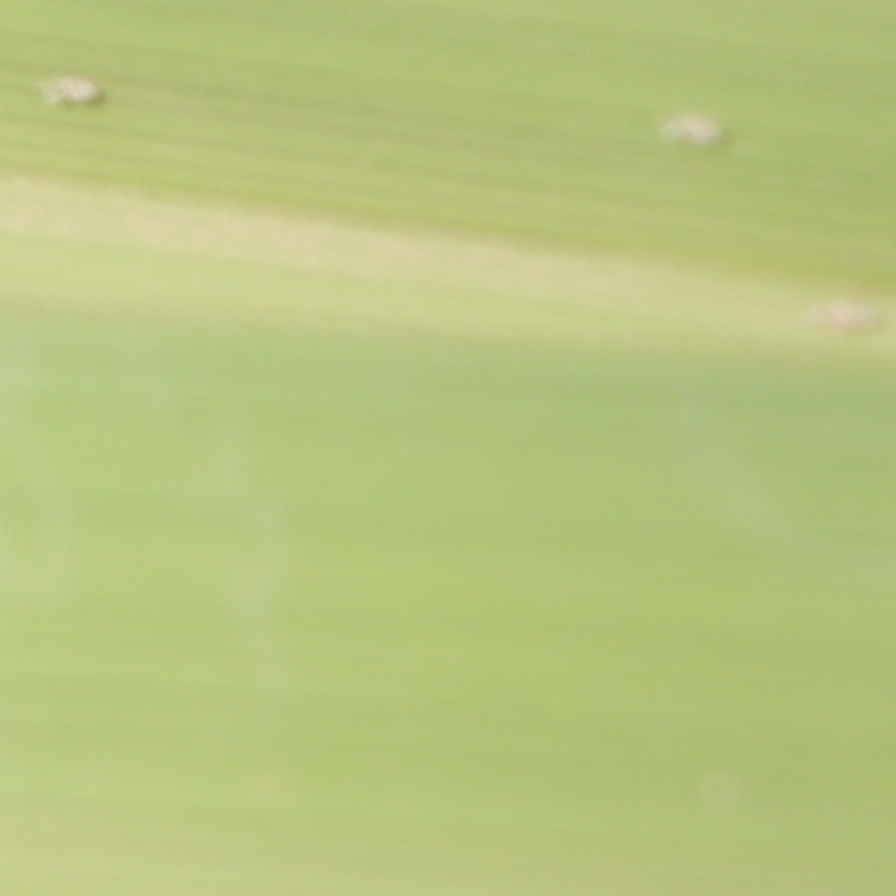
Label: Bug